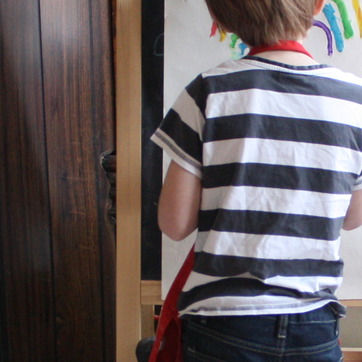
Material: skin